House of Cards (1993 film)

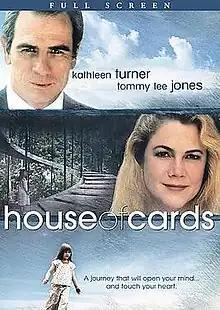
DVD cover

House of Cards is a 1993 American drama film co-written and directed by Michael Lessac and starring Kathleen Turner and Tommy Lee Jones. It follows the struggle of a mother to reconnect with her daughter who has been traumatized by the death of her father. The film was completed in 1991 by A&M Films, but was delayed for release. It finally premiered at the 1993 Sundance Film Festival, where it was acquired by Miramax Films for theatrical distribution that June.